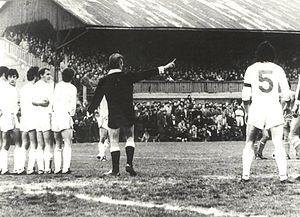
Le Fudbalski Klub TSC Bačka Topola, plus couramment abrégé en TSC Bačka Topola, est un club serbe de football fondé en 1913 et basé dans la ville de Bačka Topola.